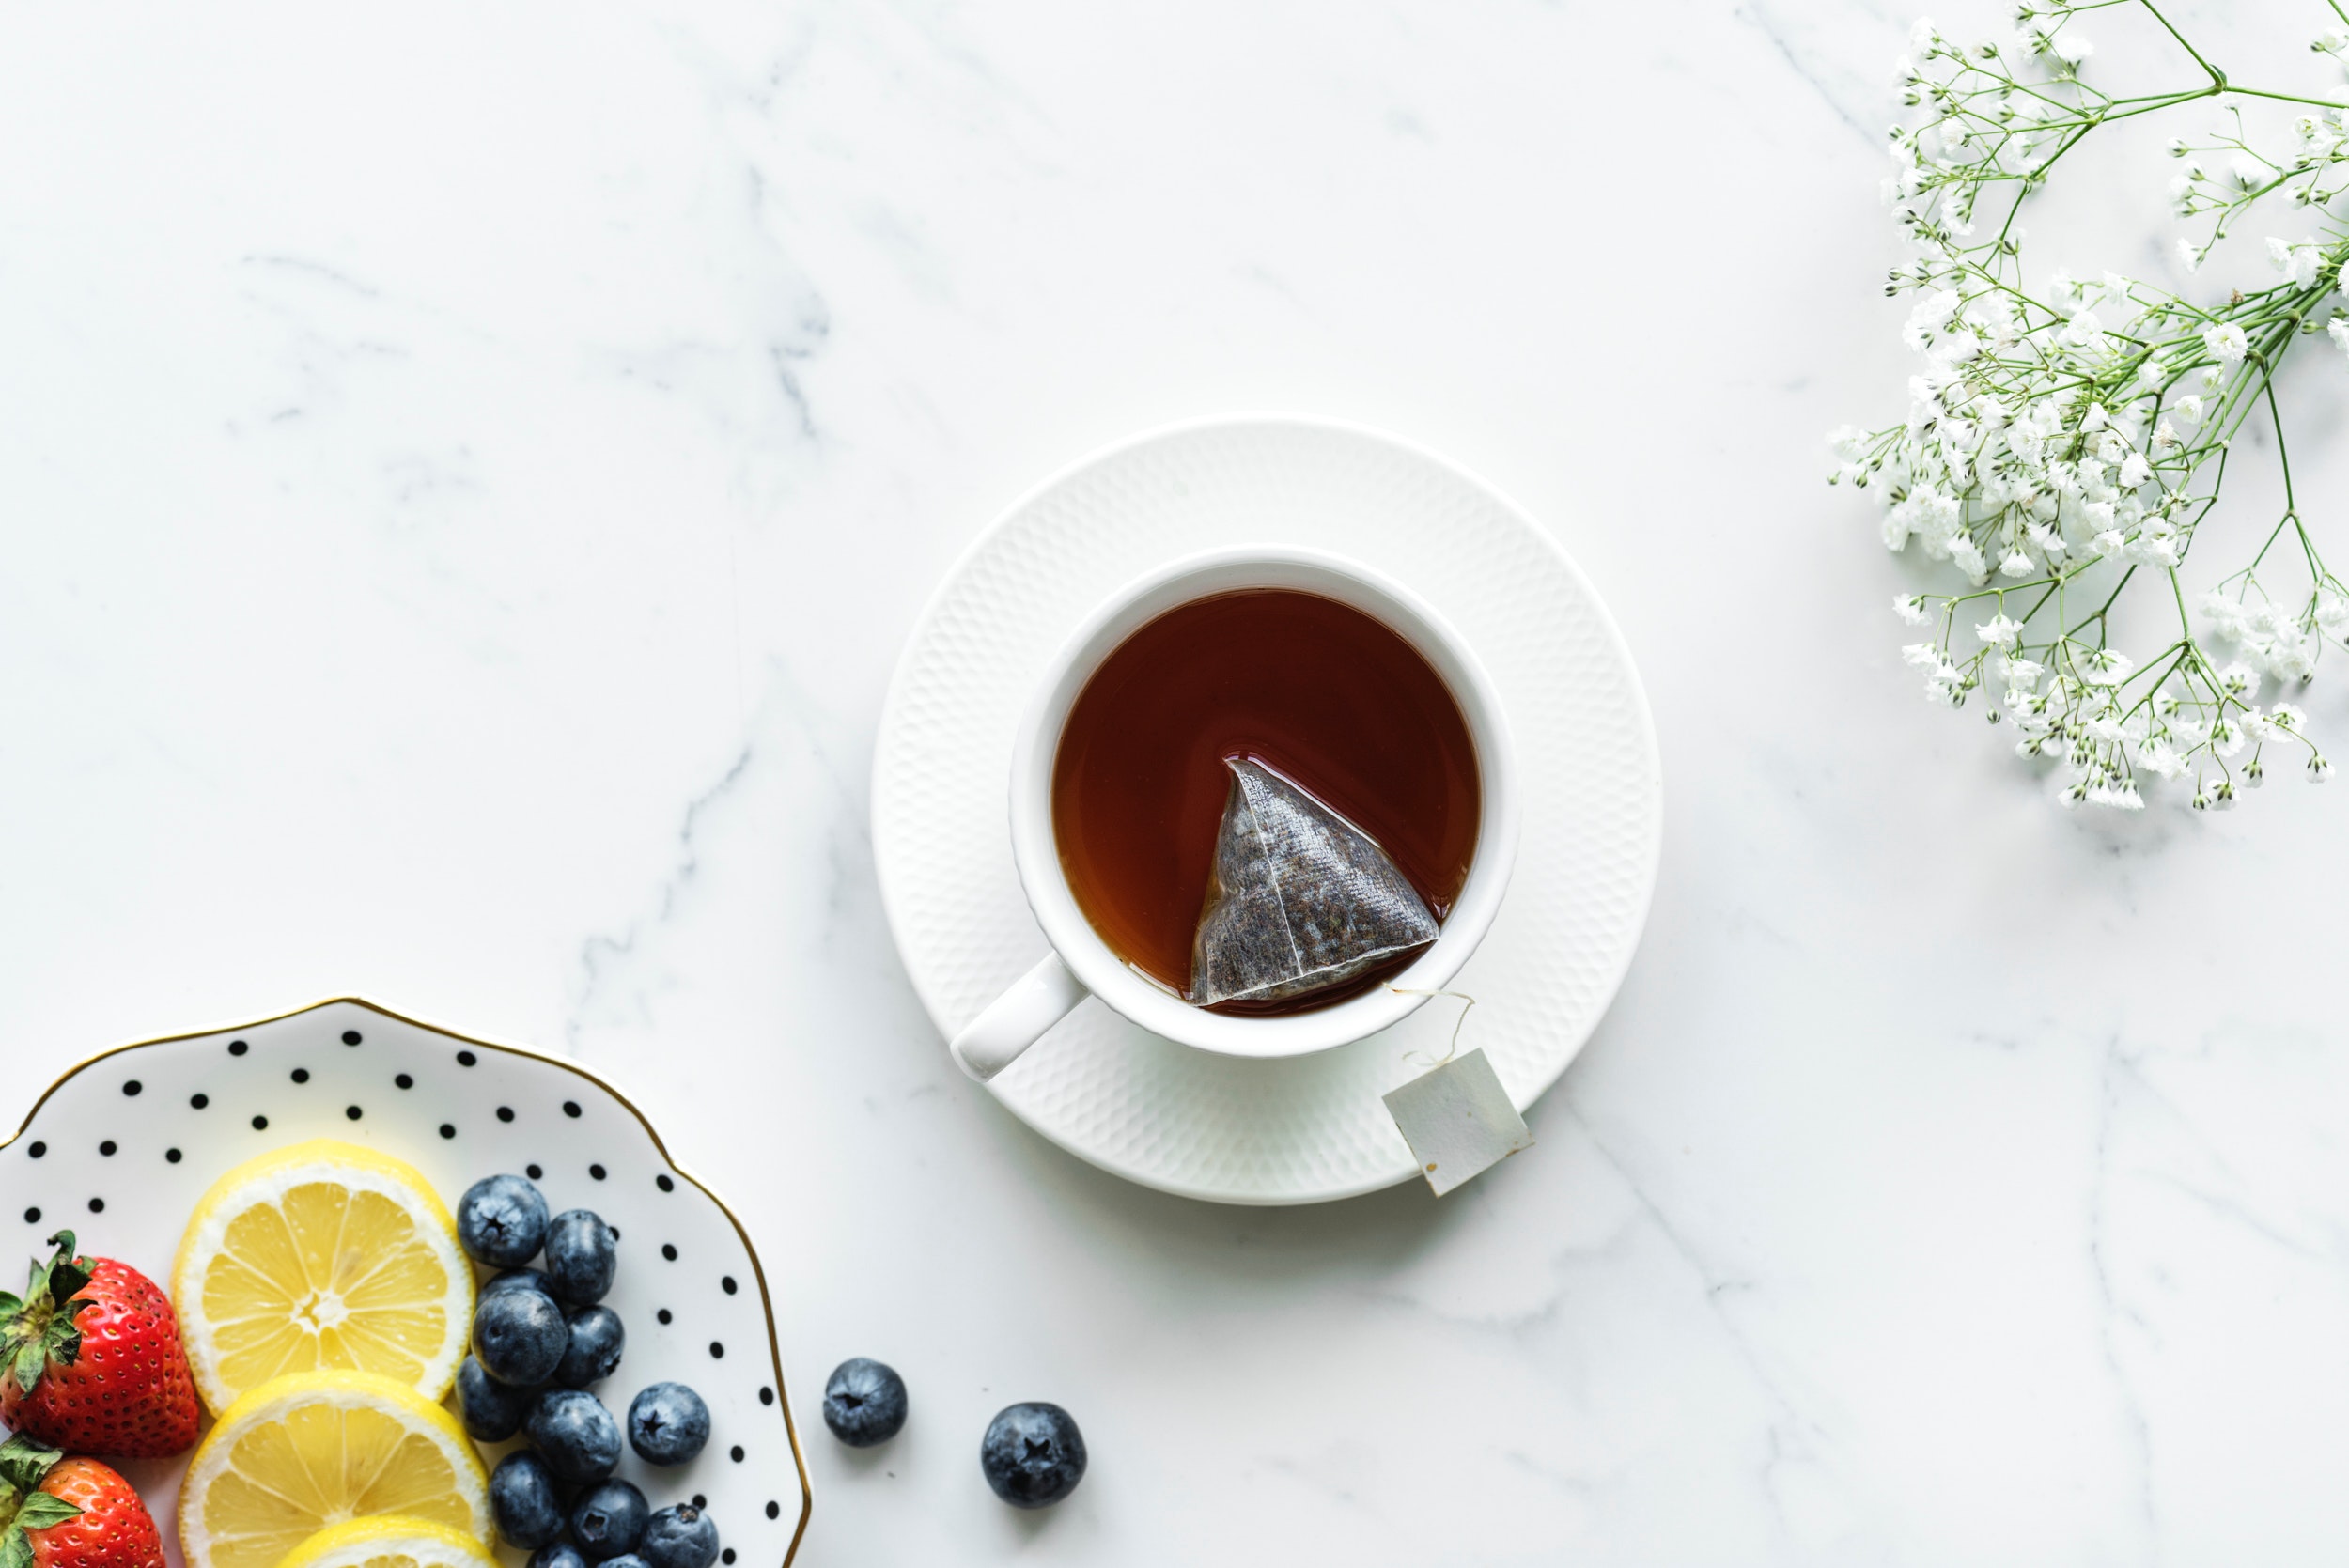
food, blackberry, ingredient, fruit, plant, cuisine, superfood, chinese herb tea, berry, dish, cup, breakfast, drink, citrus, tea, earl grey tea, tableware